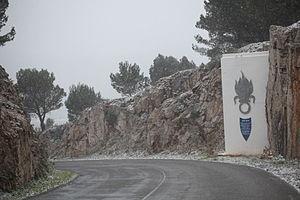
Le camp de Carpiagne est un camp militaire de l'Armée de terre française situé au sud de la ville de Marseille. Bénéficiant d'une superficie de 1 500 hectares, en bordure du Parc national des Calanques, le camp offre un potentiel remarquable pour les activités de préparation opérationnelle du 1ᵉʳ Régiment étranger de cavalerie, qui stationne sur le camp depuis juillet 2014 : champs de tir, zones de manœuvre à pied et en engin blindé, zones dédiées à l'instruction. Des nombreuses unités de la région Sud-Est viennent s'y entraîner. Il est de plus idéalement situé à proximité de la plateforme aérienne d’Istres et de la plateforme maritime de Toulon.